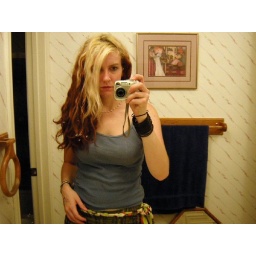
staying with my parents for the weekend, coming home late at night, photographing myself in the mirror in my old bathroom.